SmileDirectClub

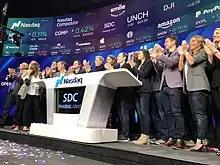
SmileDirectClub celebrating the company's IPO listing on NASDAQ

In August 2019, the company filed S-1 paperwork to go public. On September 12, 2019, the company went public by offering initial shares at $23, above the expected price of $19–22 per share. SDC's IPO opened at $20.55 and closed at $16.67 after the first day, a 28% loss from the initial shares offering. After the loss, the CFO of the company has stated that the focus of the company will remain the same despite market evaluations.